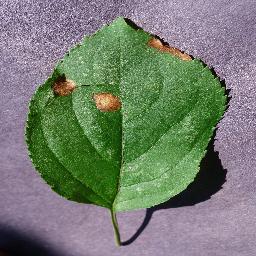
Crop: apple
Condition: black_rot